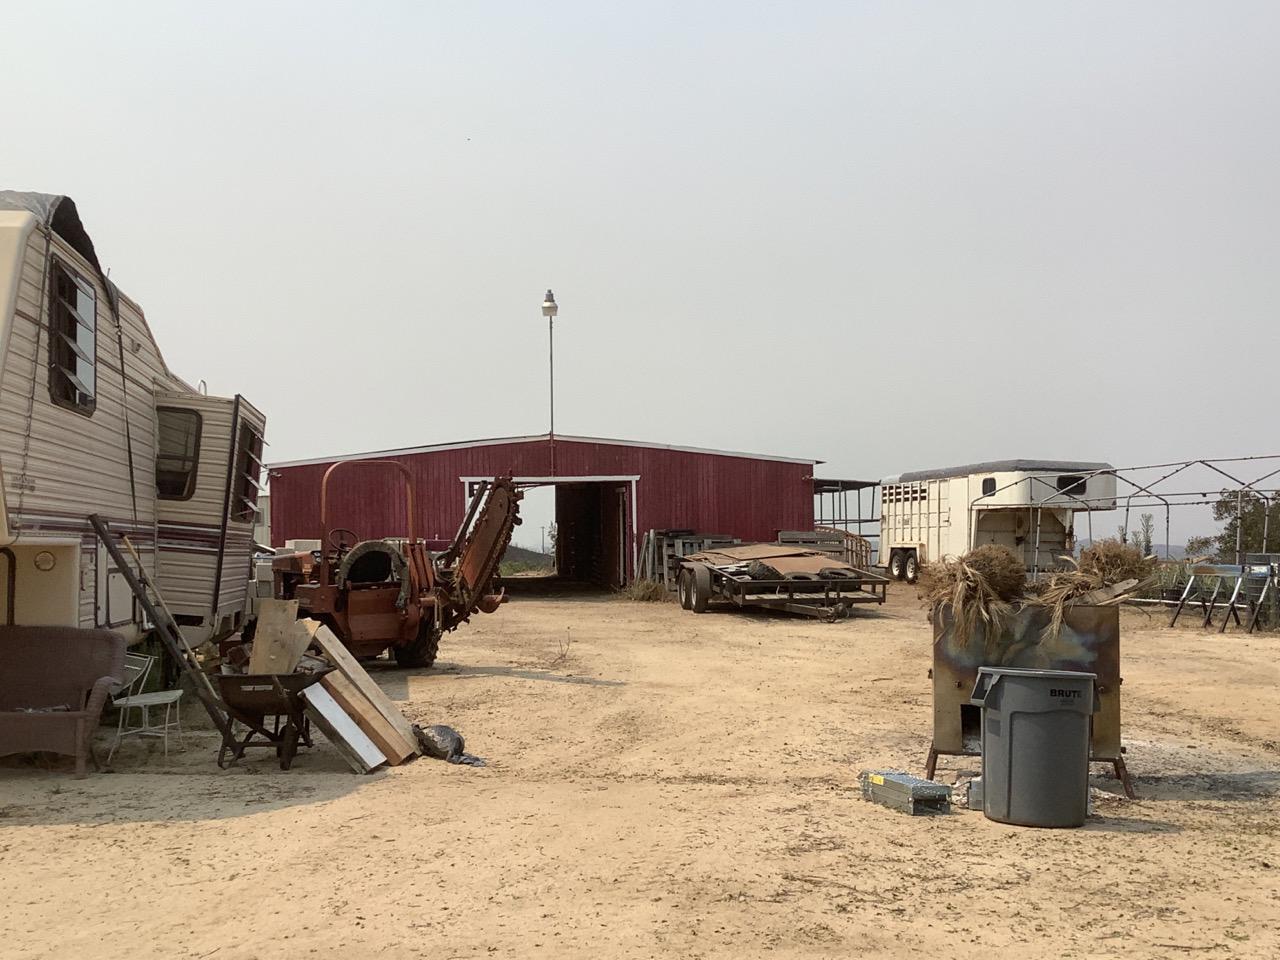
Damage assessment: no_damage